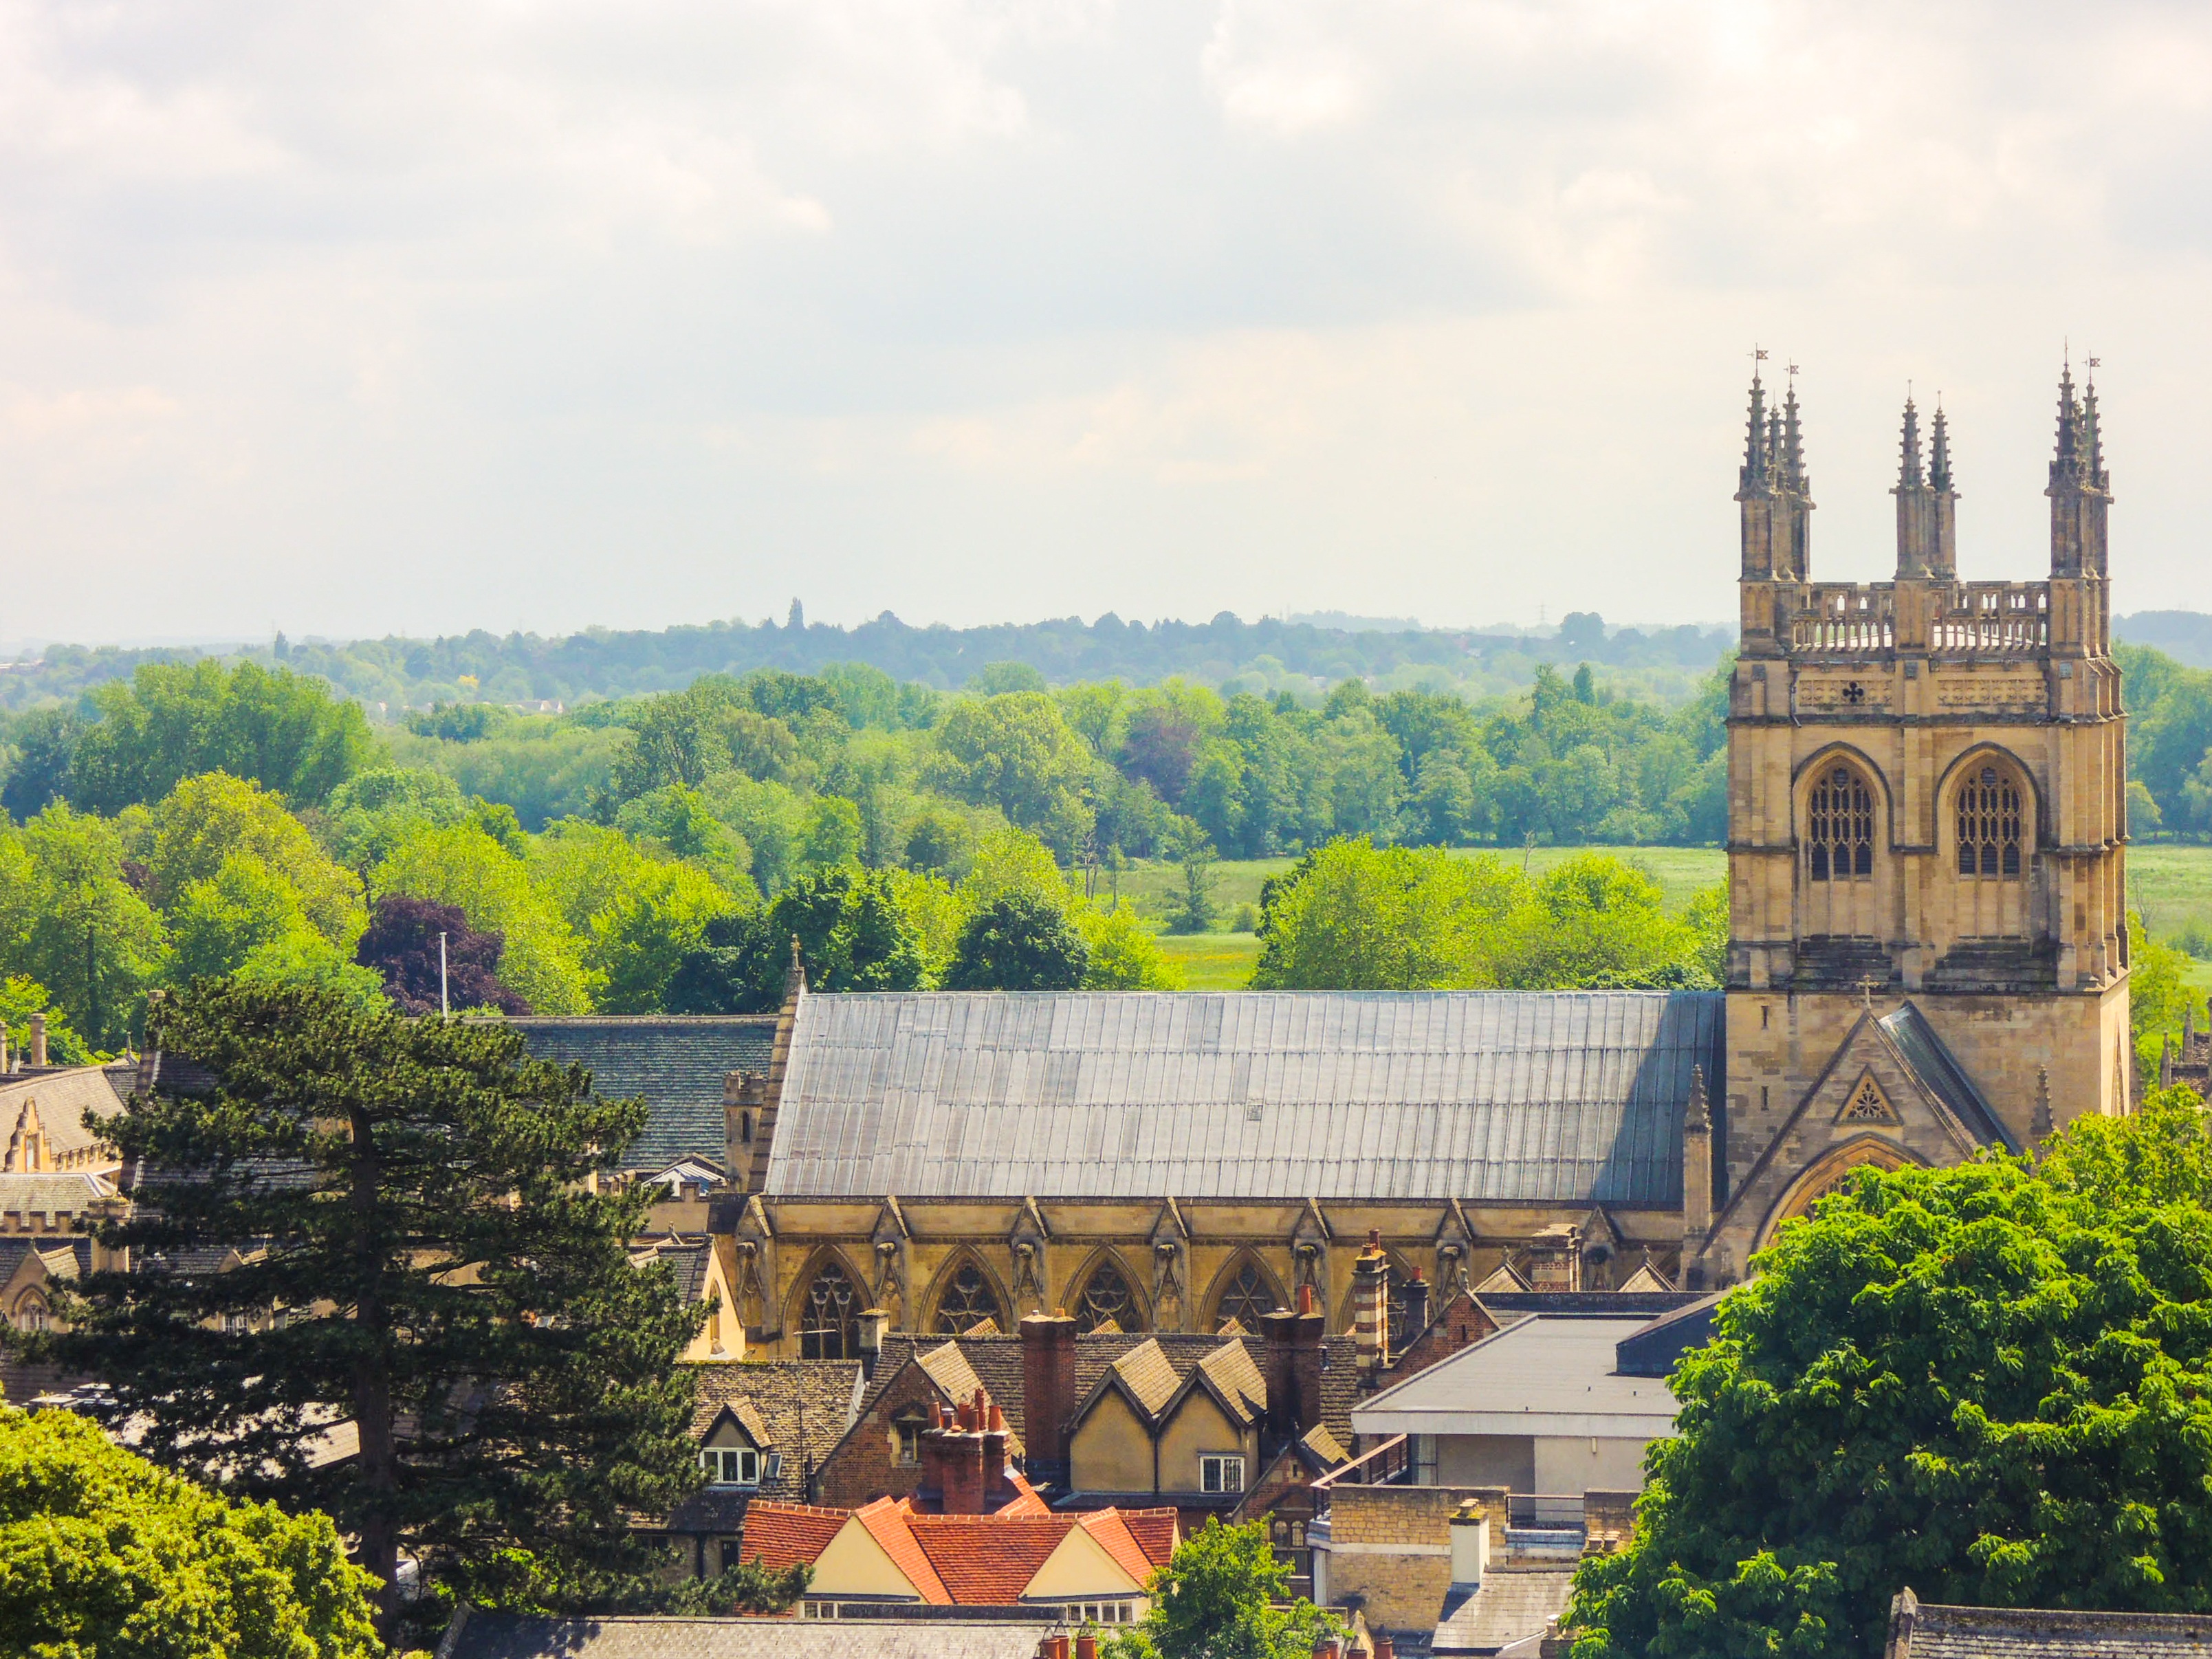
street, town, building, palace, old, park, landmark, historic, tourism, place of worship, england, british, history, historical, estate, oxford